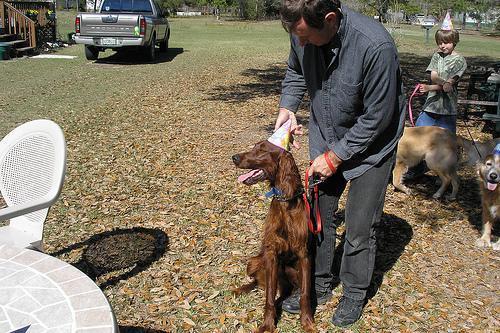
Irish_setter